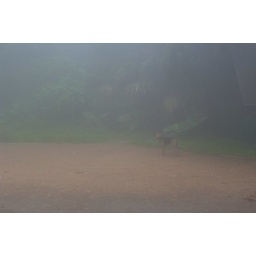
A stray dog spotted on a muddy, impromptu football pitch up near &lt;i&gt;The Peak&lt;/i&gt;.